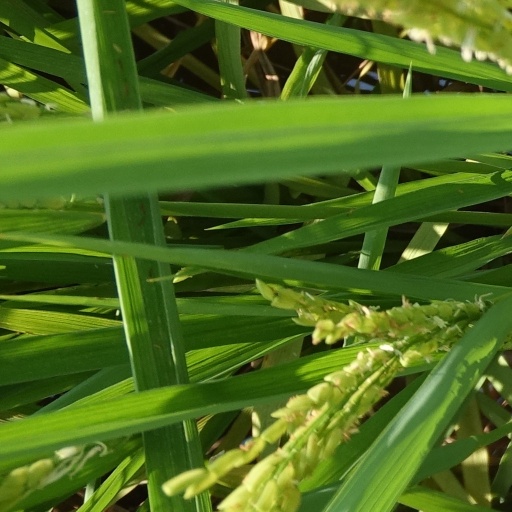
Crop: rice